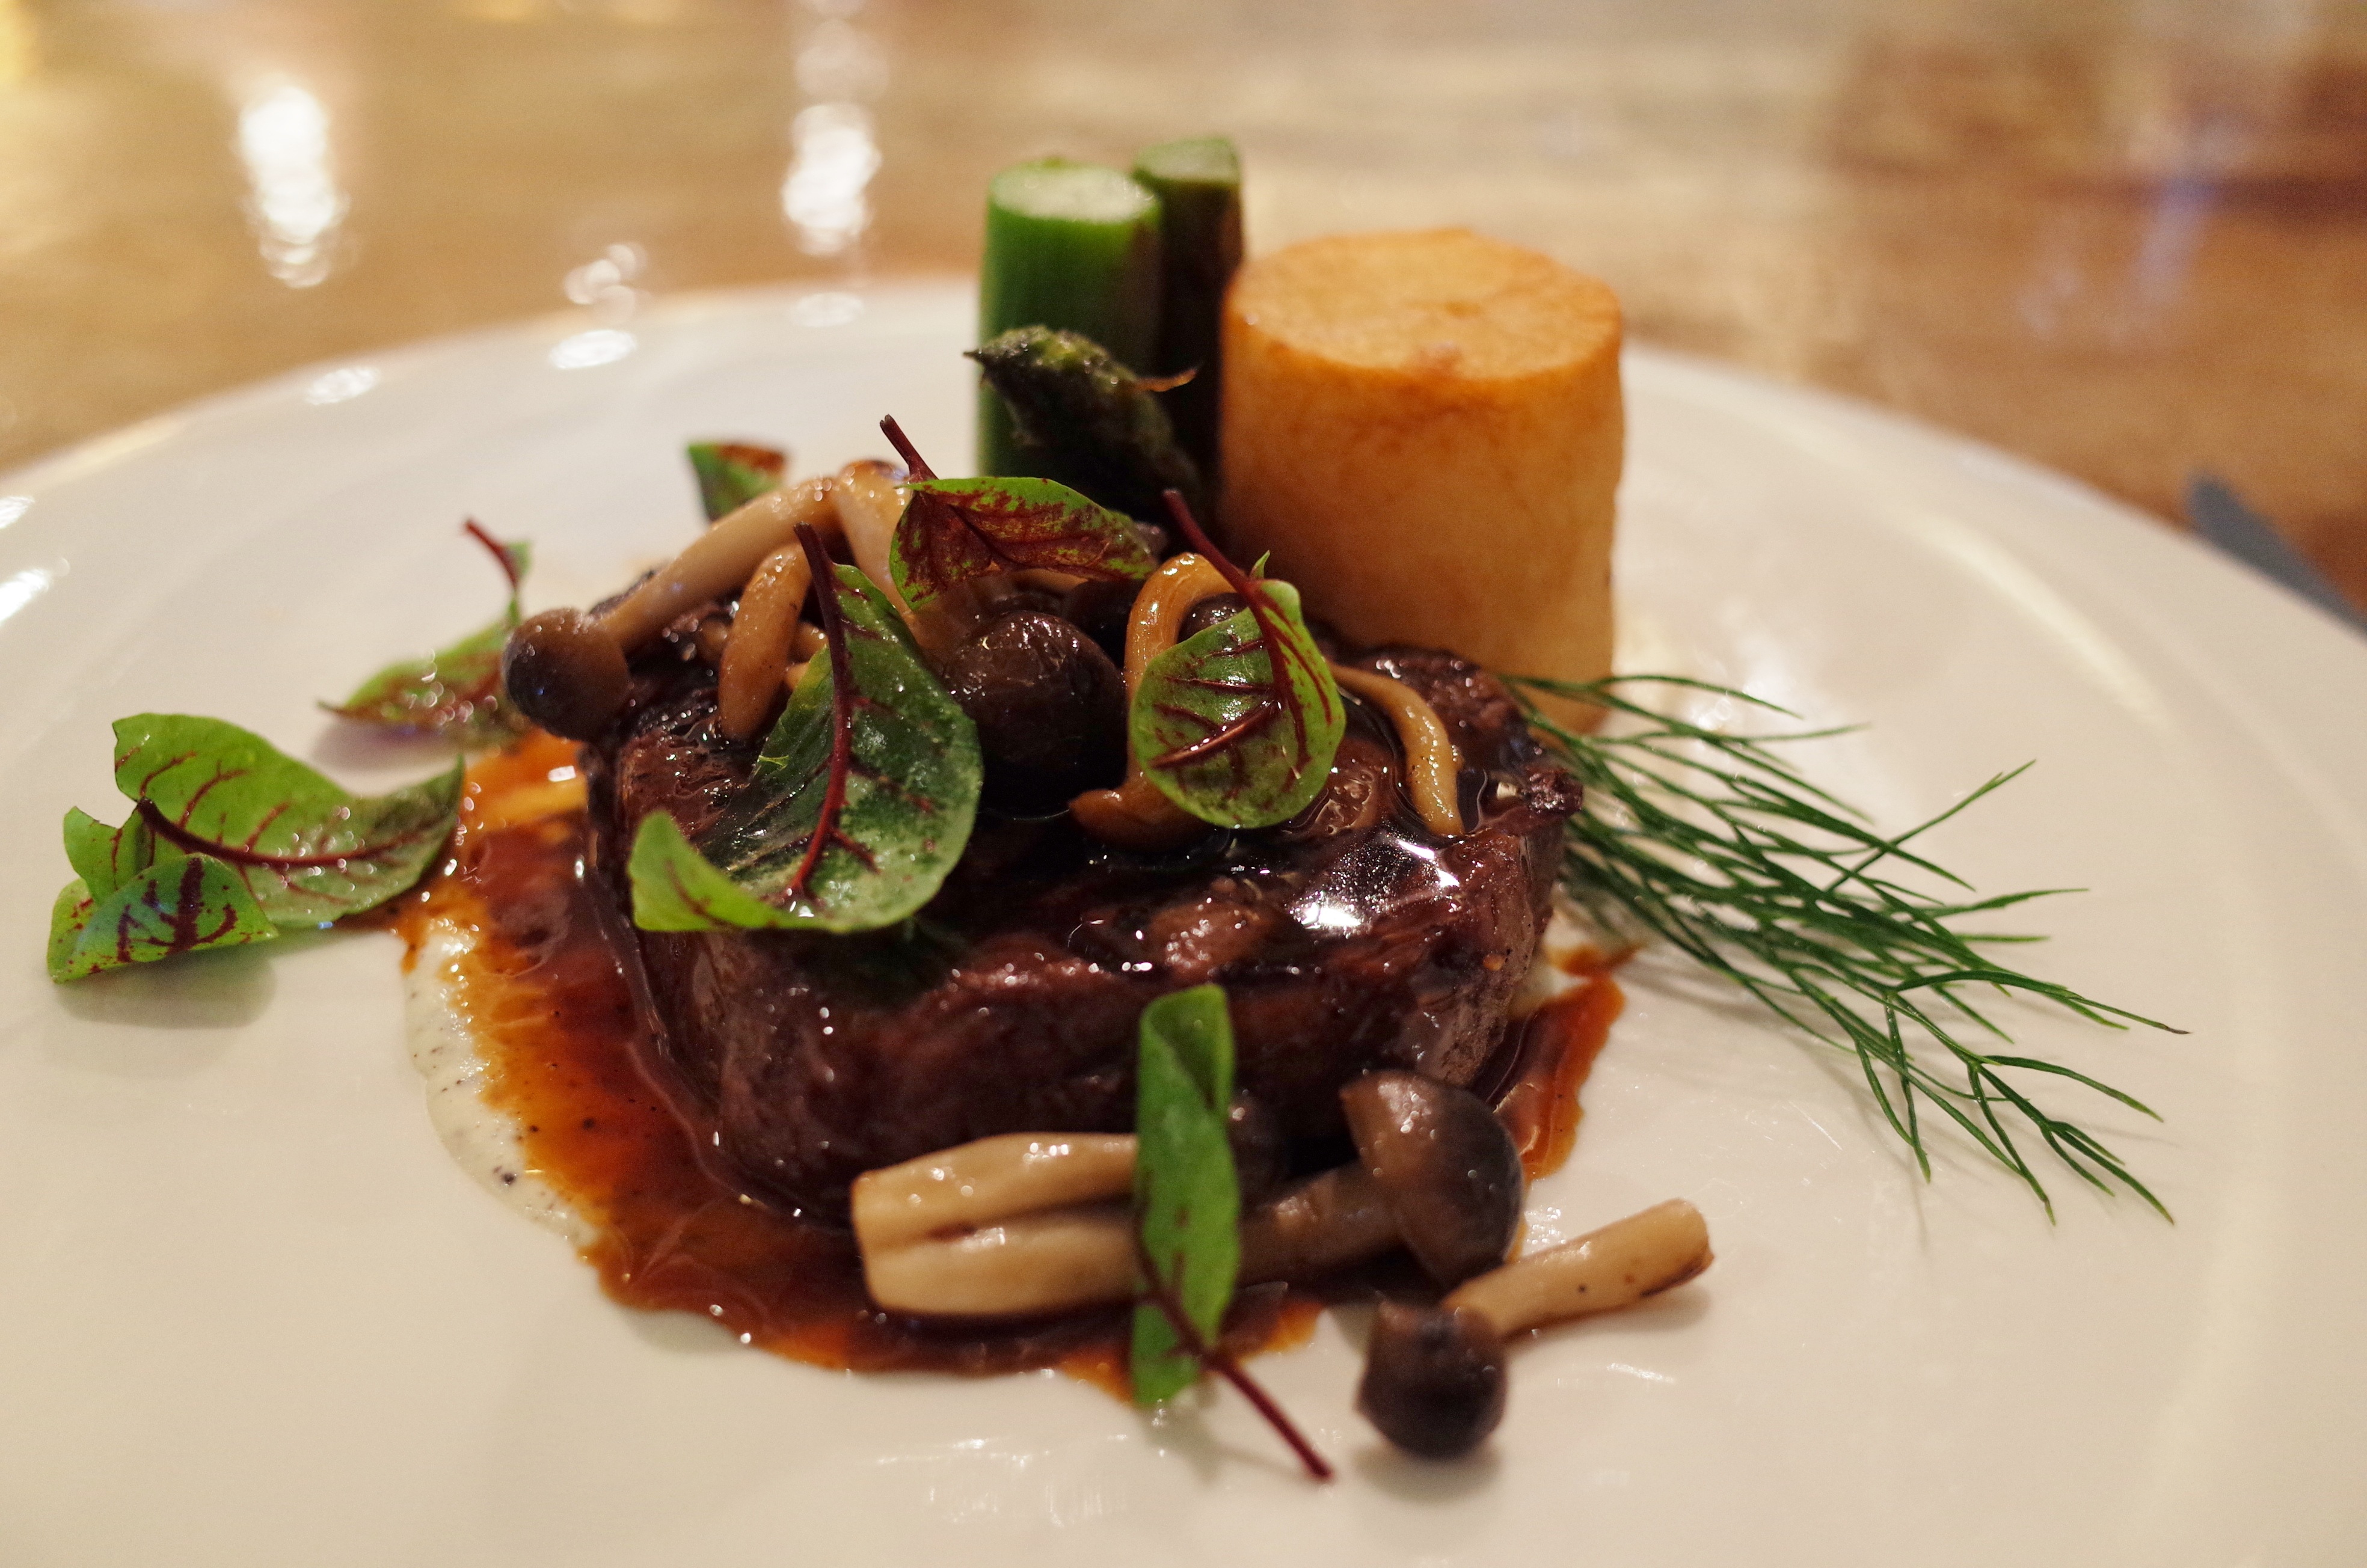
restaurant, dish, meal, food, produce, vegetable, plate, meat, cuisine, steak, grill, beef tenderloin